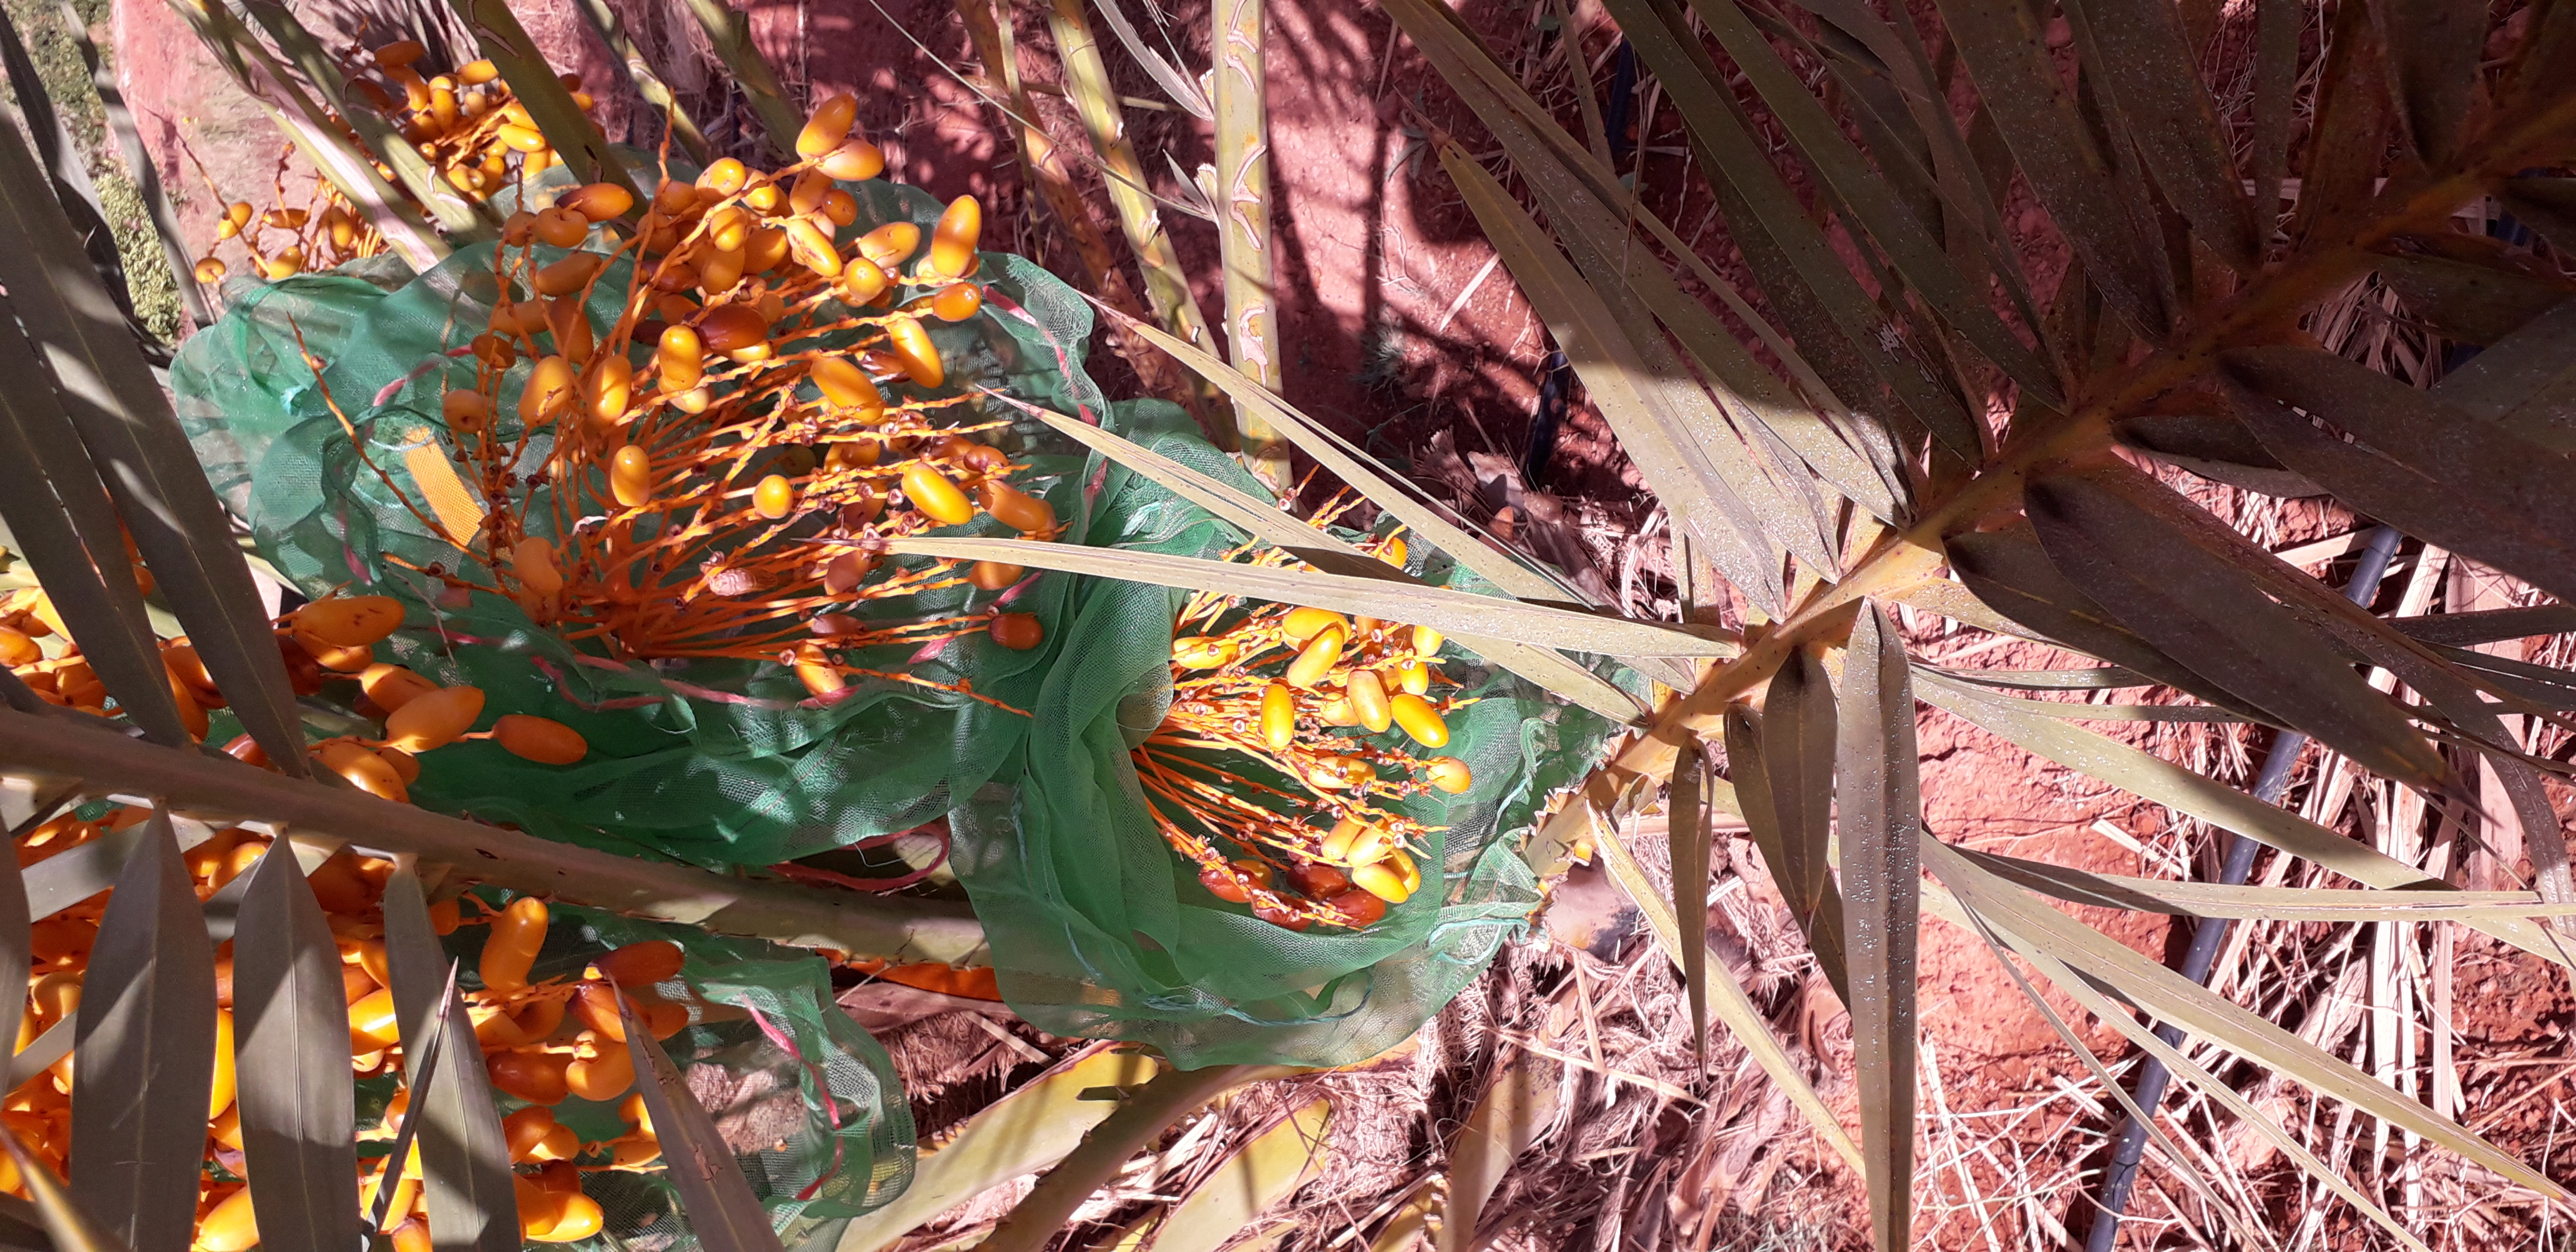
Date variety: kholt